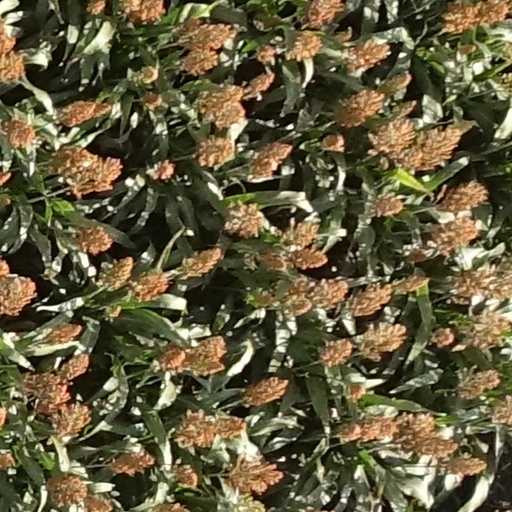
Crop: sorghum